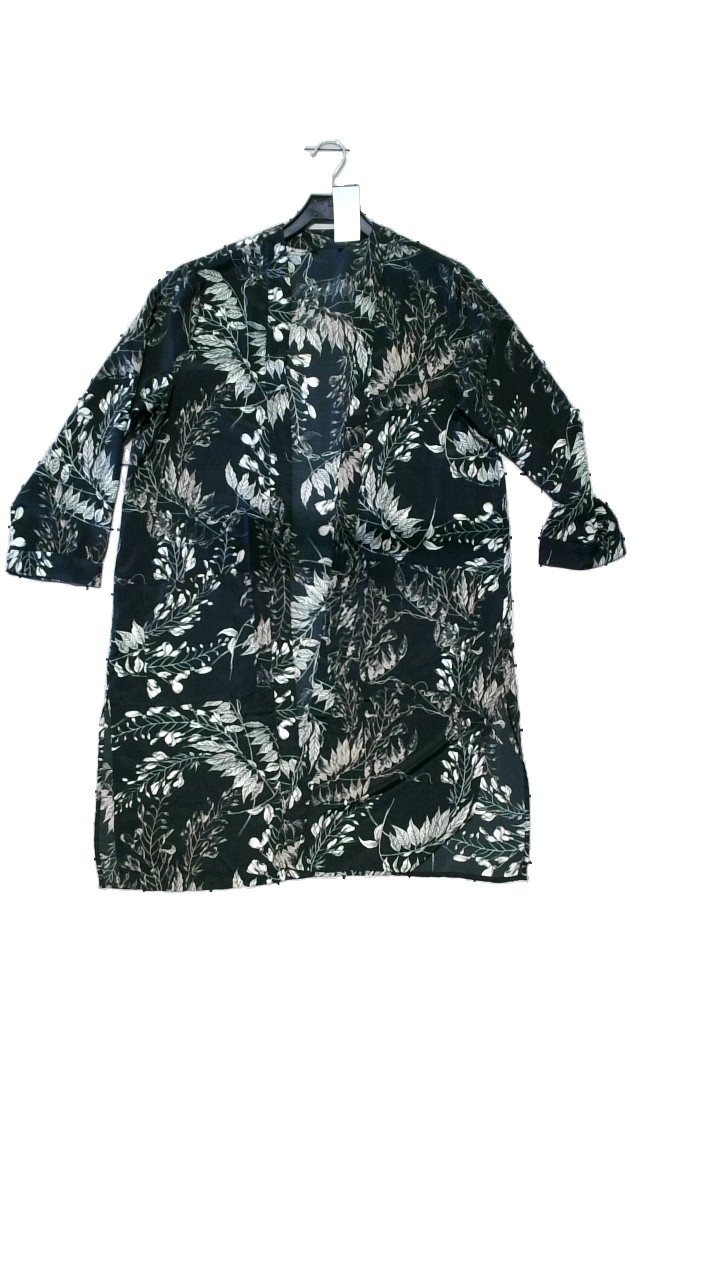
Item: Night Gown (Ladies)
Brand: Missing
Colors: Multicolor, White, Black, Turquoise
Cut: Loose, Long
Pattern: Floral print
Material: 100% polyester
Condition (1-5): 3
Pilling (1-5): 5
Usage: Reuse
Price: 100-150